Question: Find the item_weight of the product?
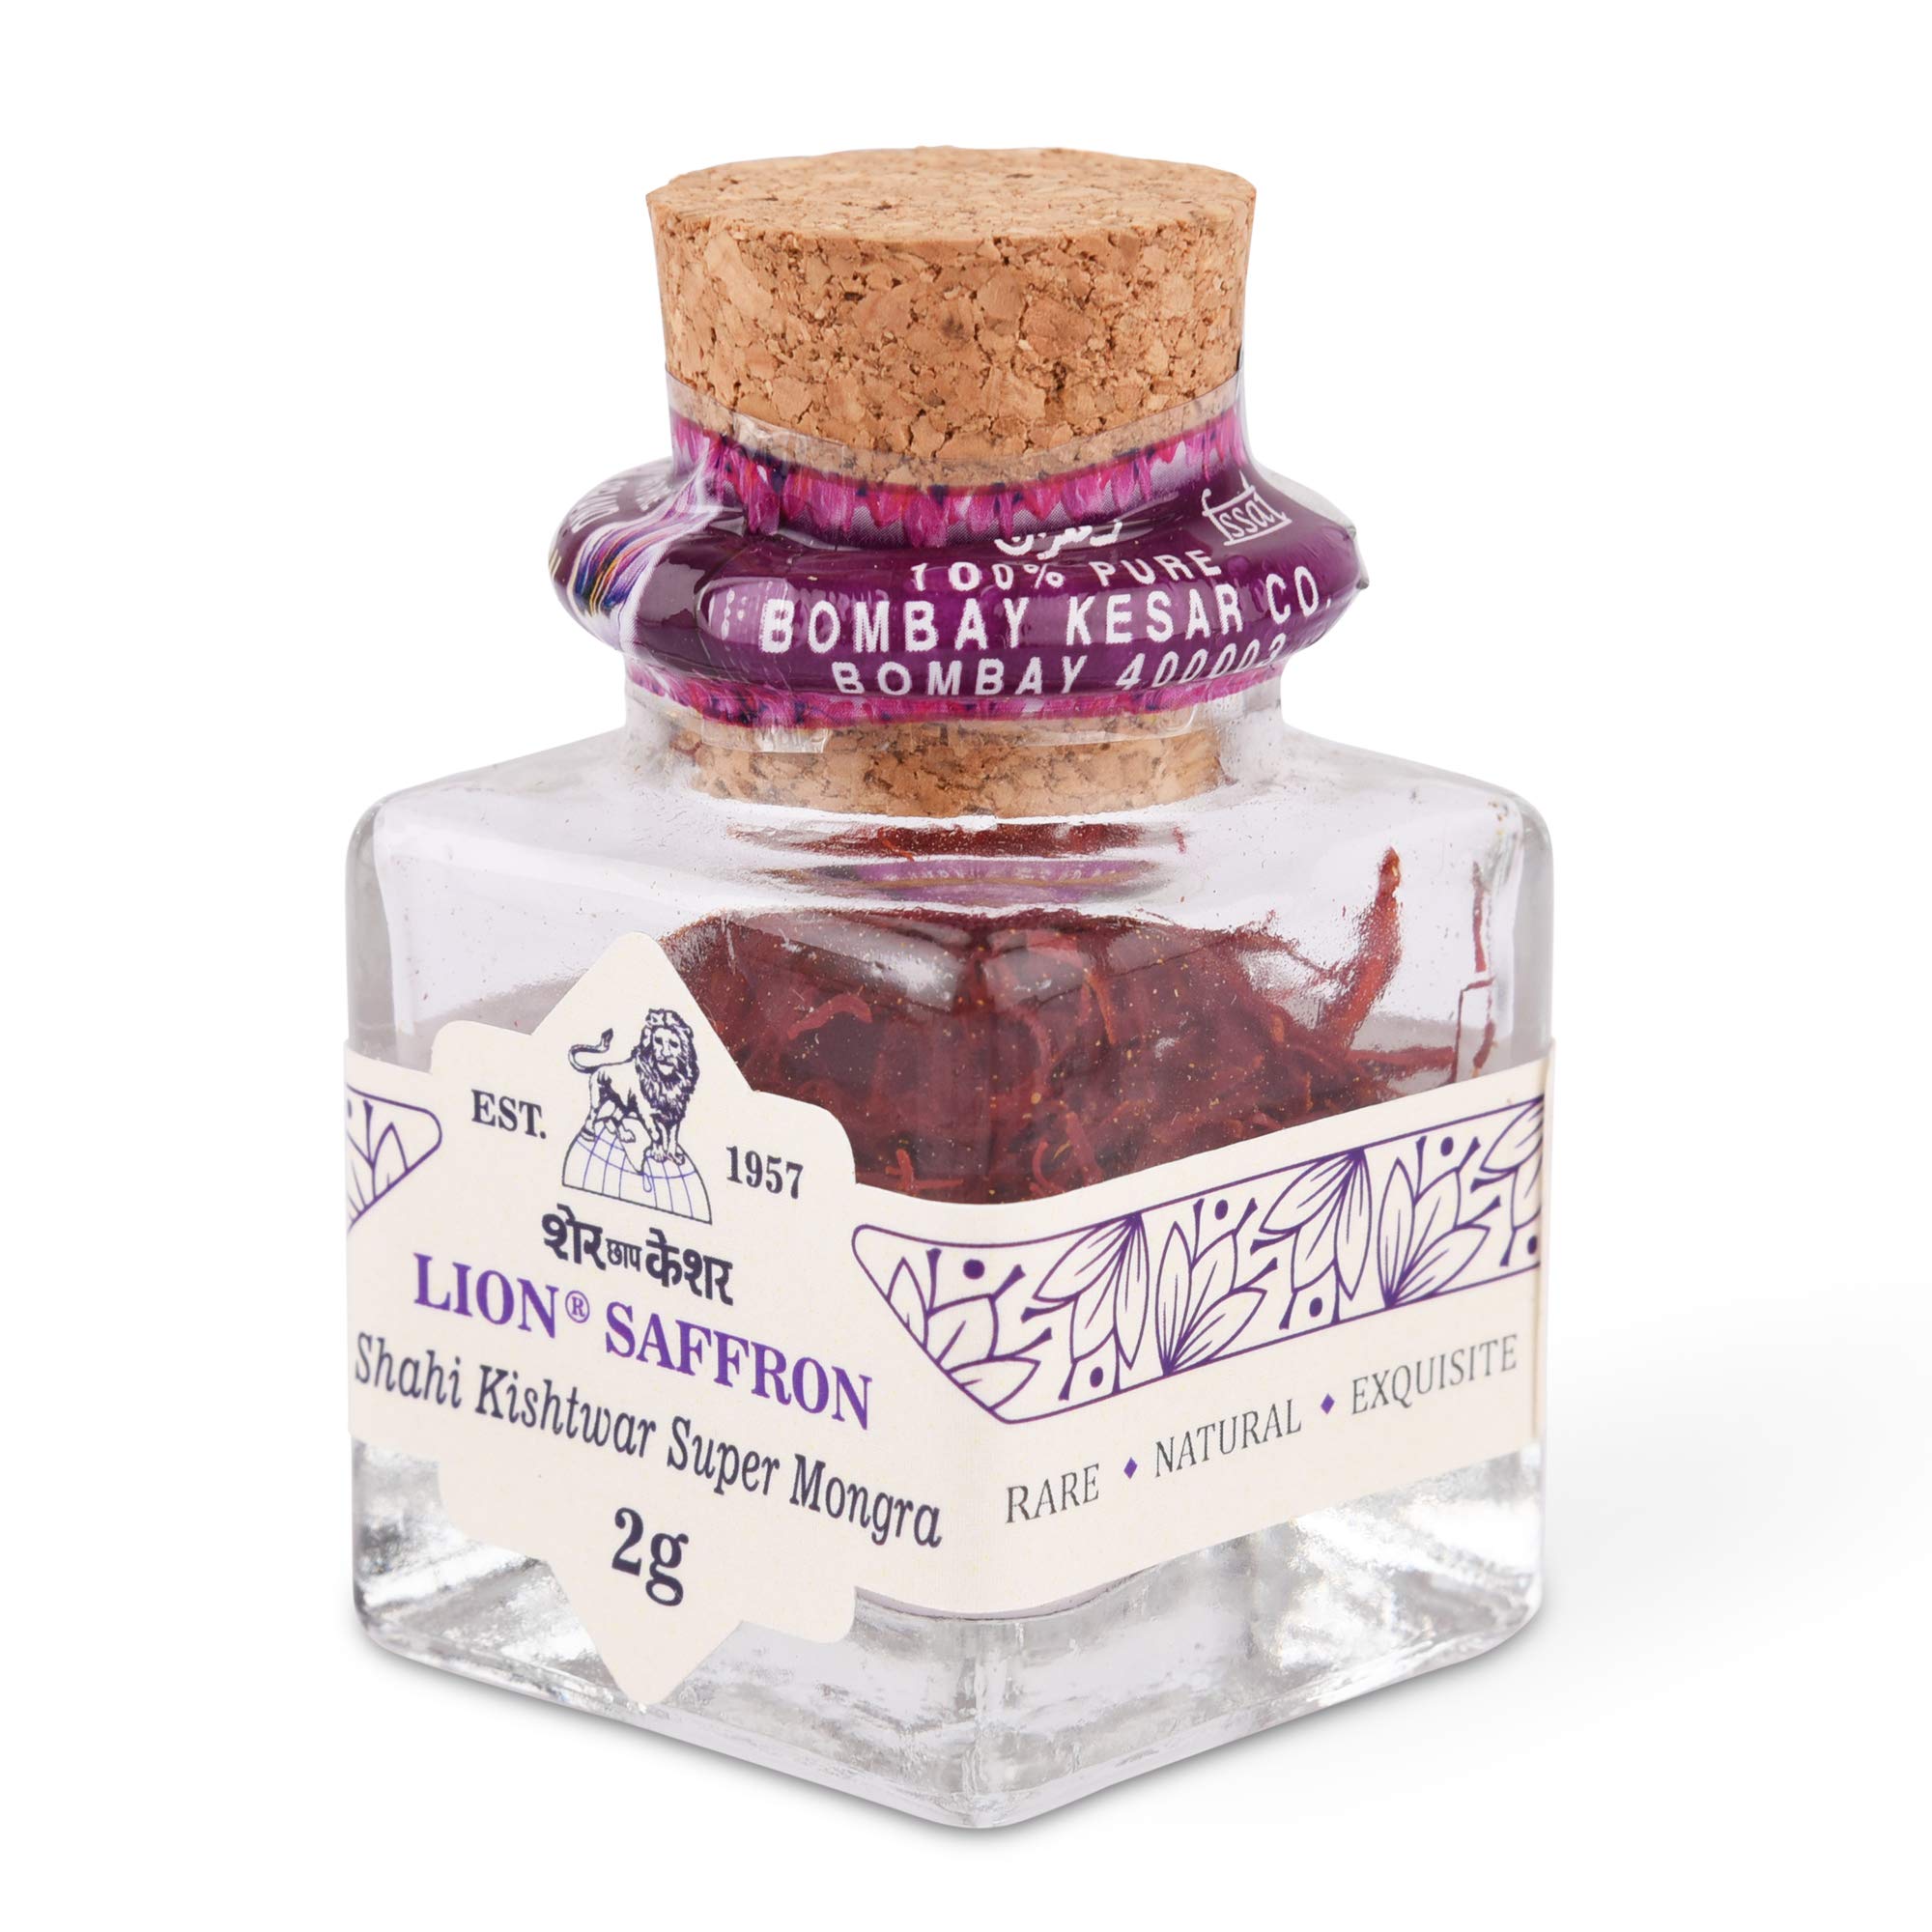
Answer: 2 gram